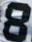
Number: 8